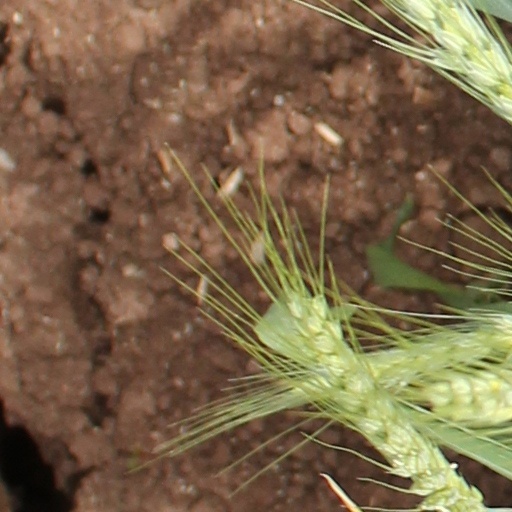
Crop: wheat